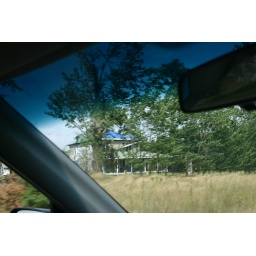
My sister's former house got crushed by BIG flying pine trees.